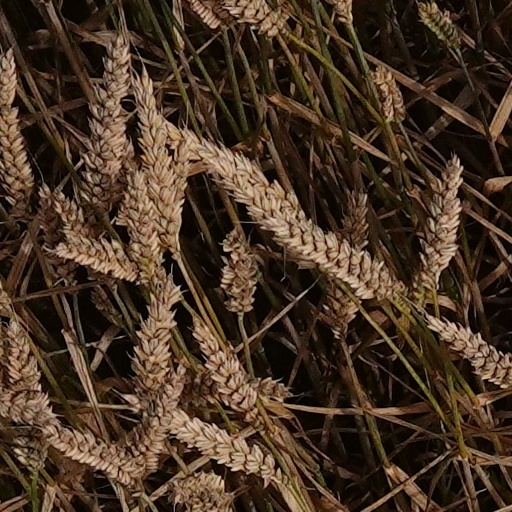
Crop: wheat